Zoé Jiménez Corretjer

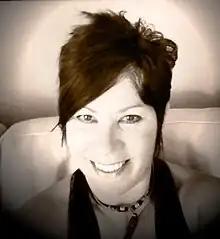
Zoé Jiménez Corretjer

Jiménez Corretjer was born in San Juan, Puerto Rico. She has a Doctorate Degree from Temple University in Philadelphia and has taken several professional seminars at the Universidad Complutense in Madrid, Spain, and at the Ateneo de Madrid.